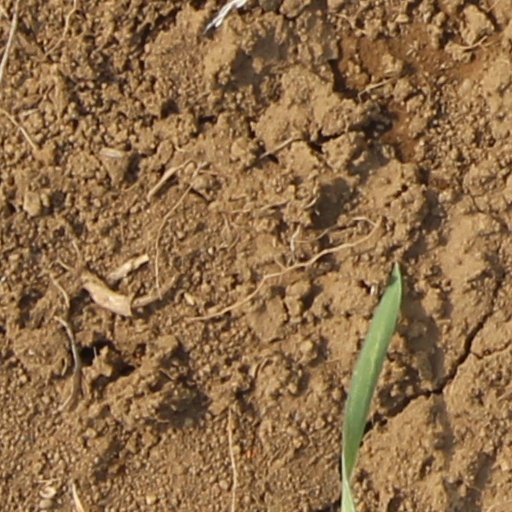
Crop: wheat